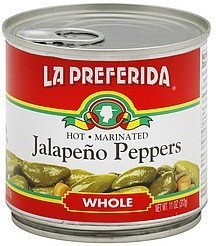
Item Name: La Preferida Whole Jalapeno Peppers, 11oz
Value: 11.0
Unit: oz

Price: 4.1